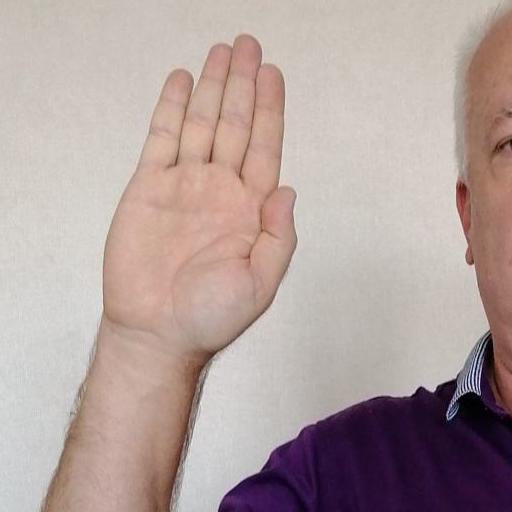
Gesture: stop